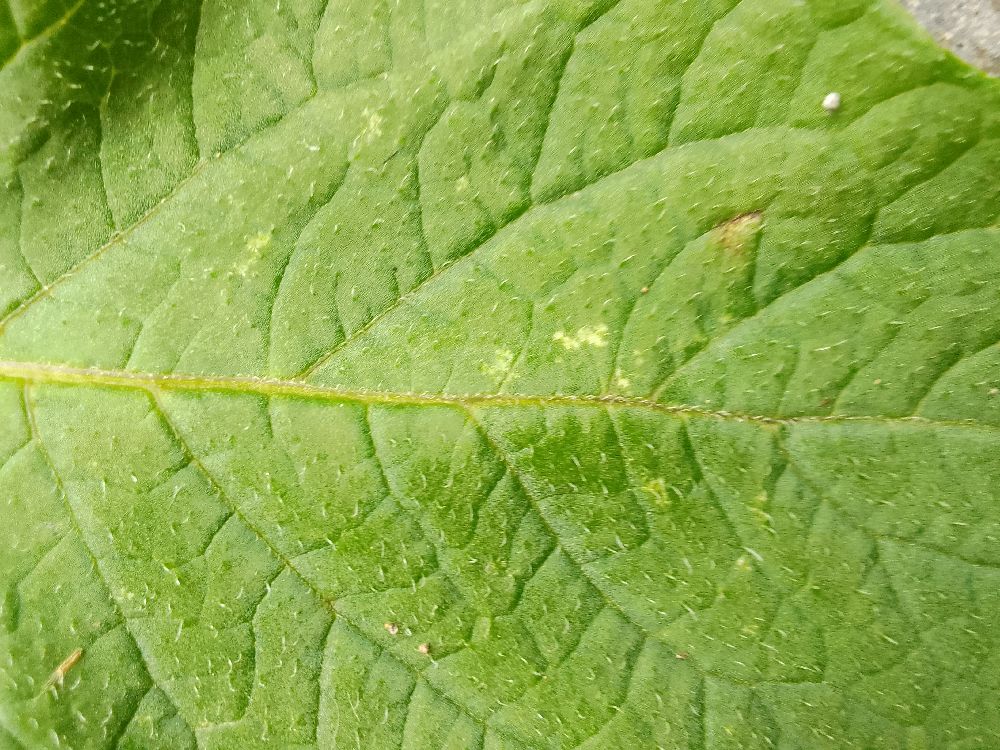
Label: Healthy